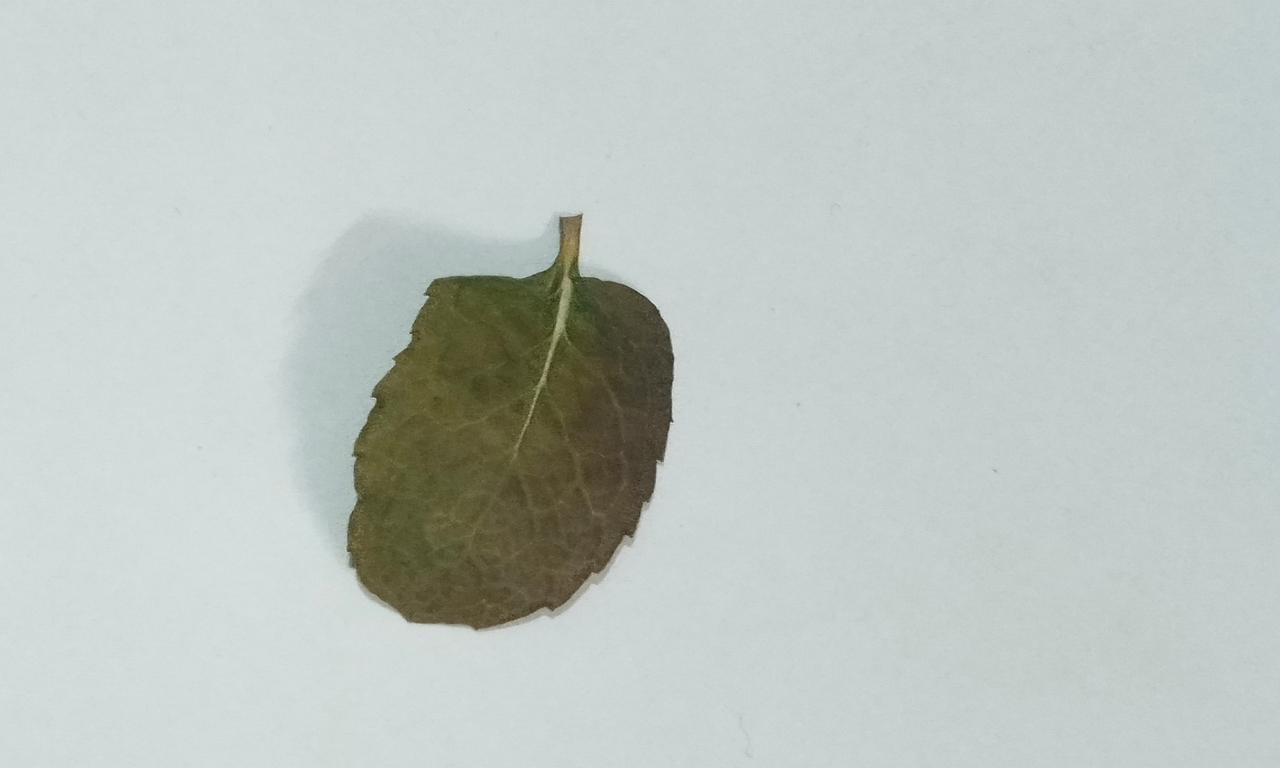
Label: Dried